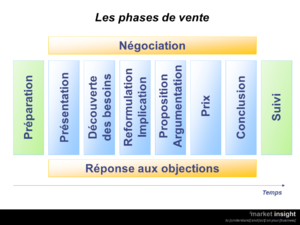
Étapes dans une négociation commerciale
La technique de vente est l'ensemble des méthodes permettant d'augmenter les ventes du commercial.